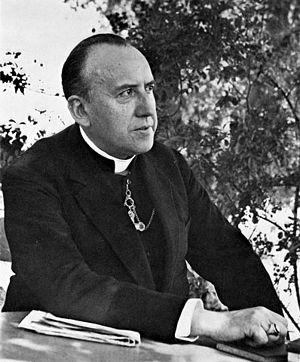
L’archimandrite Irénée (Winnaert) avait quitté l’Eglise Catholique à la recherche d’une foi plus vivante. Après un long périple il fut reçu dans l'Orthodoxie, grâce à la Confrérie saint Photius, par monseigneur Serge (Stragorodsky) en 1936. Il mourrut peu après, ayant atteint le but de sa recherche, le 3 mars 1937. Русский: Архимандрит Ириней (Виннарт). Оставил католичество в поисках живой веры. После долгих поисков, благодаря «Братству св. Фотия», присоединён к православию по благословению митрополита Сергия (Страгородского) в 1936 г. Скончался 3 марта 1937 г., вскоре после того, как цель его жизни была достигнута.
Louis Joseph Marie Charles Winnaert dit aussi Archimandrite Irénée est un ecclésiastique français d'abord catholique, il fut ensuite le fondateur de l'Église catholique orthodoxe de France et l'un des inventeurs du rite occidental au sein du Christianisme orthodoxe.